Power Blade 2

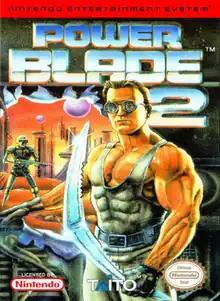
North American cover art

Power Blade 2, known in Japan as , is an platform game published by Taito for the Nintendo Entertainment System/Family Computer. It was released first in Japan in September 1992 and in North America in October of the same year. It is the sequel to the game "Power Blade".